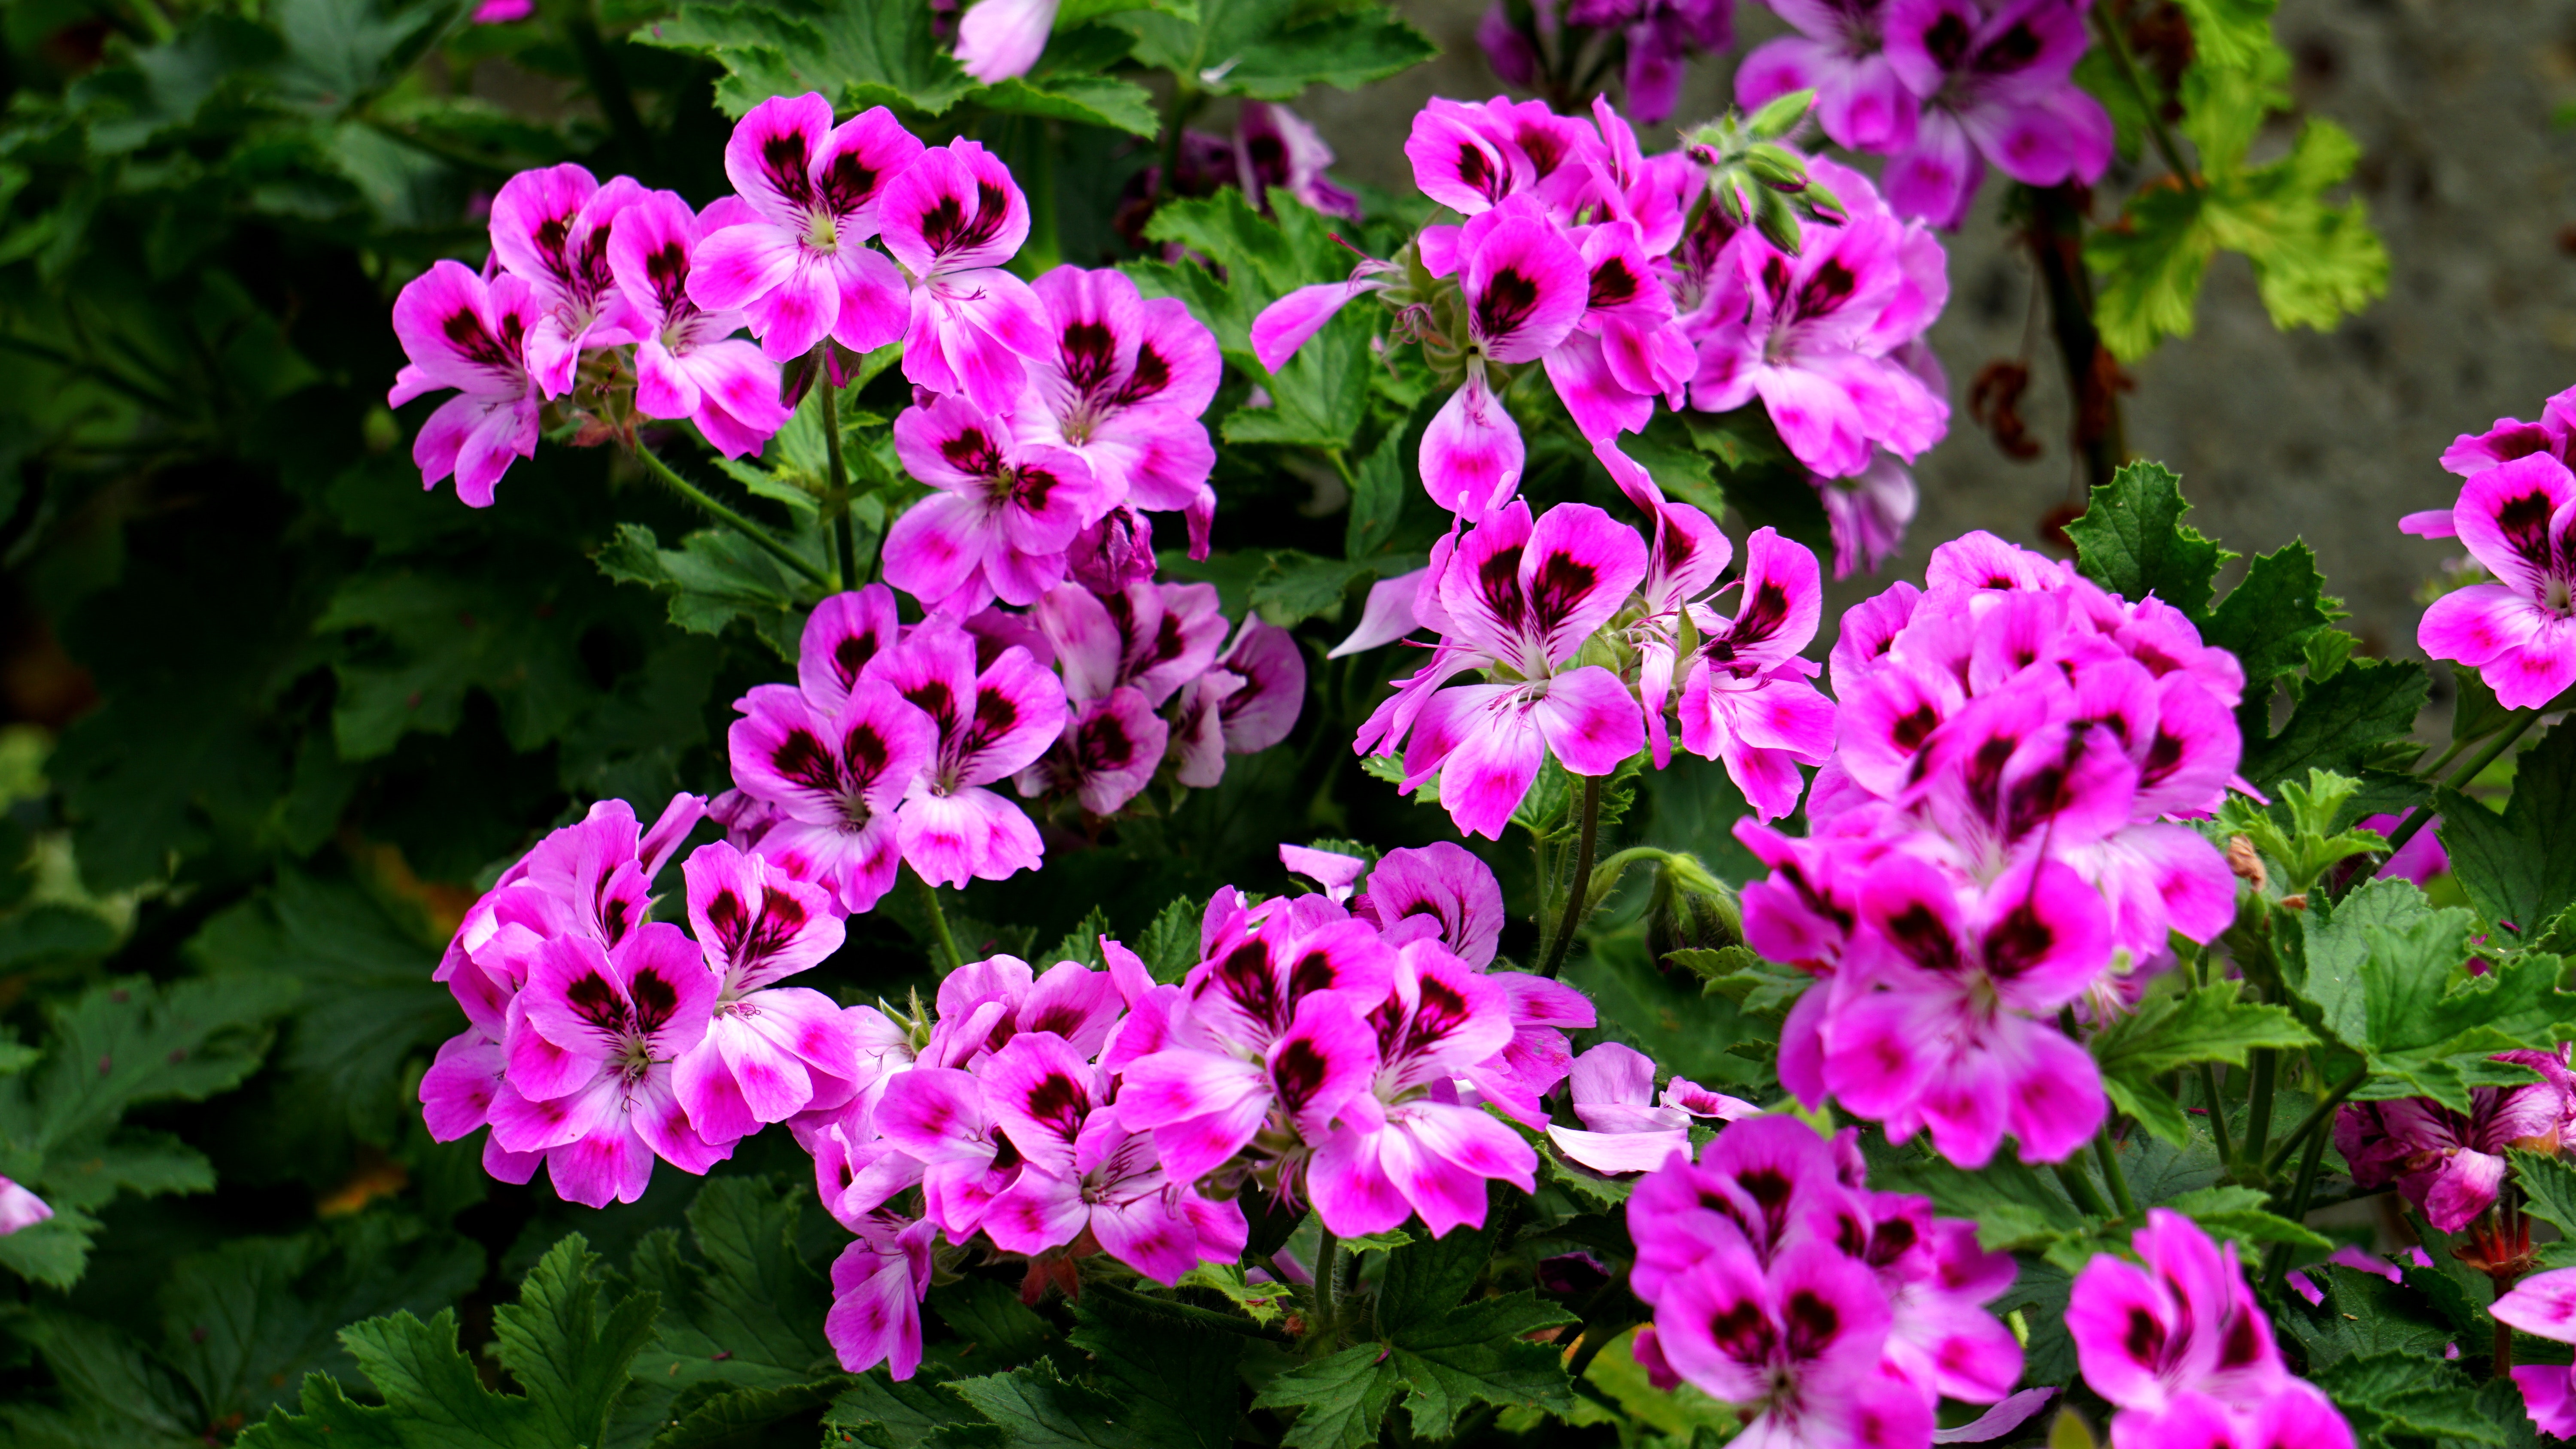
flower, flowering plant, pink, plant, petal, magenta, annual plant, geranium, verbena, verbena family, geraniaceae, groundcover, pink family, perennial plant